Porfiriato

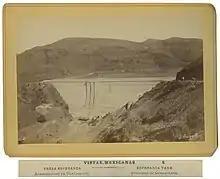
Esperanza Dam, Guanajuato was built in 1894 by Ponciano Aguilar. Photo Abel Briquet

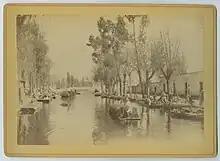
Canal de la Viga, Mexico City – photo by Abel Briquet

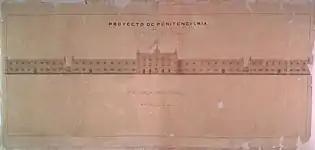
Blueprint of the Lecumberri Prison

During the Porfiriato a new type of public social life emerged. The Porfiriato was a period of unprecedented change in arts, vitality, and material wellbeing. Local economies were connected when the railroads were constructed.